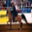
Label: horse